Shire of Stanthorpe

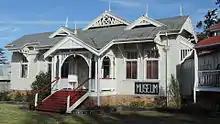
Old Stanthorpe Shire Council Chambers. Built in 1914, now part of the Stanthorpe Heritage Museum, 2015

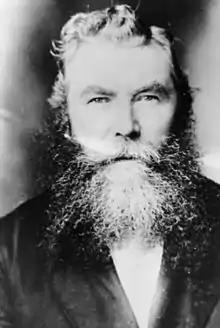
John D. Robertson, member of Stanthorpe Divisional Board

On 11 November 1879, the Stanthorpe Division was created as one of 74 divisions within Queensland under the "Divisional Boards Act 1879" with a population of 1339.